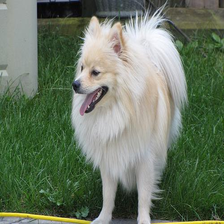
Species: dog
Breed: pomeranian